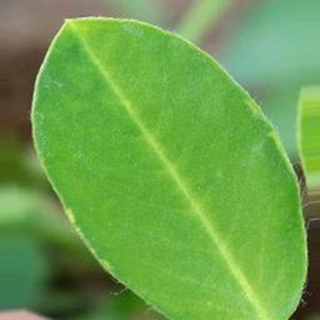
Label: healthy_groundnut